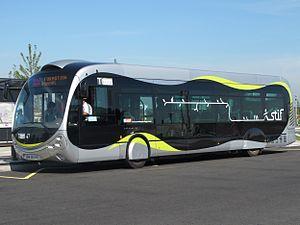
Lieusaint est une commune française de l'arrondissement de Melun, située dans le département de Seine-et-Marne en région Île-de-France.
La ligne 1 du T Zen est une ligne de bus à haut niveau de service d'Île-de-France. Elle relie les gares du RER D de Lieusaint - Moissy et de Corbeil-Essonnes. La ligne a été mise en service le 4 juillet 2011.